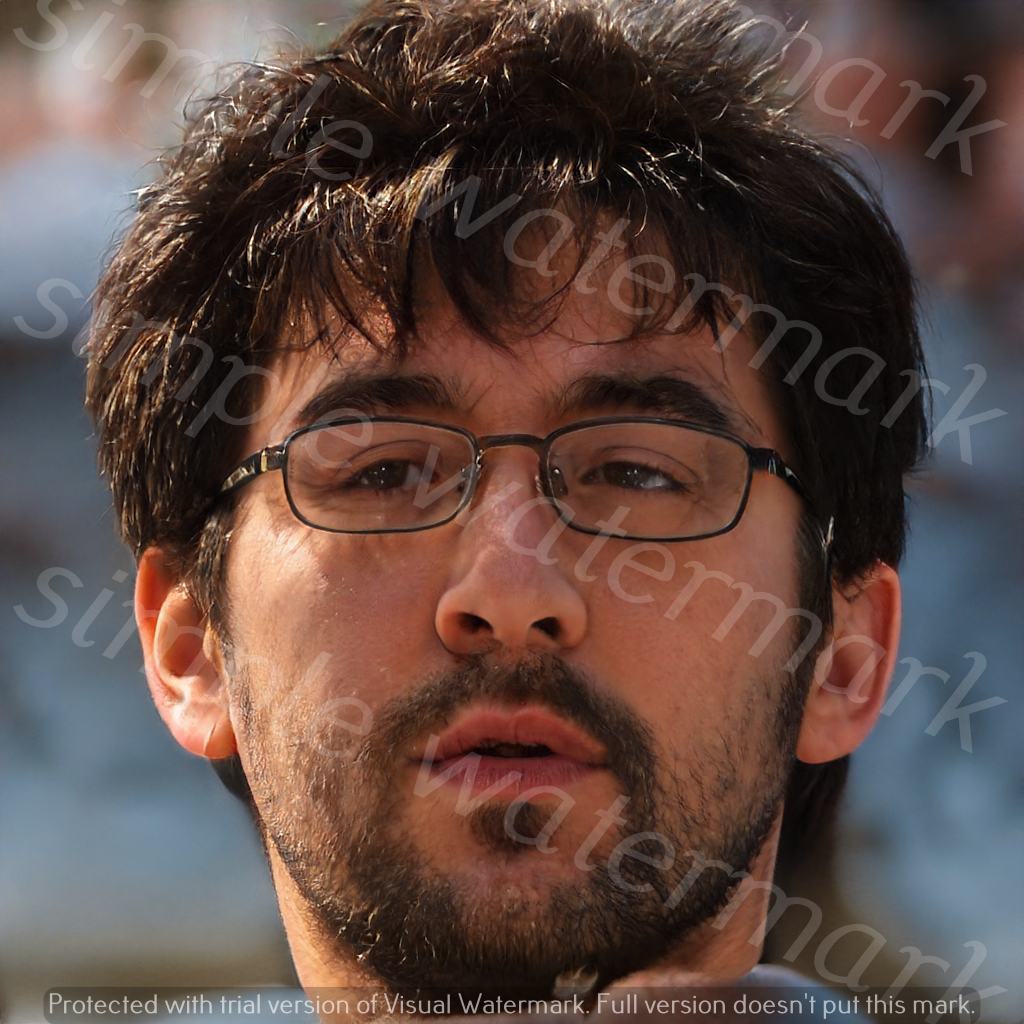
Label: Watermark